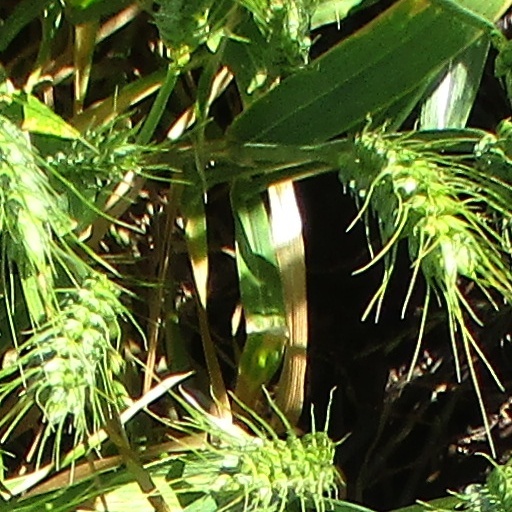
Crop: wheat